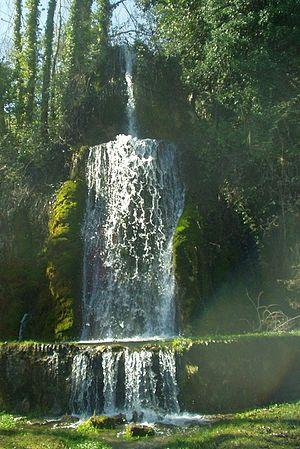
Licenza est une commune italienne de la ville métropolitaine de Rome Capitale dans la région Latium en Italie.
Les Satires sont un recueil de satires en hexamètres dactyliques du poète latin Horace, formé d'un premier livre de dix poèmes publié vers 35 av. J.-C. et d'un second livre de huit pièces paru vers 29 av. J.-C. Dédicacées au patron d'Horace, Mécène, elles développent sous différentes formes, allant de l'anecdote à la parodie de scène mythologique, les sujets les plus divers : critique des vices, récit de voyage, portraits de fâcheux, discussion littéraire.